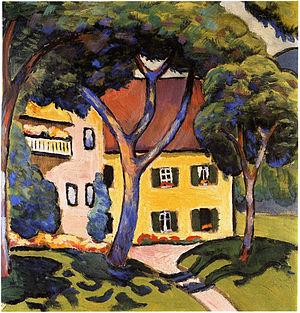
La maison des Staudacher au Lac Tegern